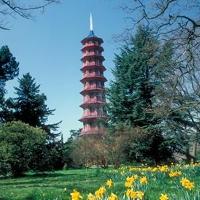
Weather: sun or clear